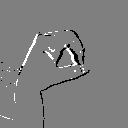
ASL letter: o